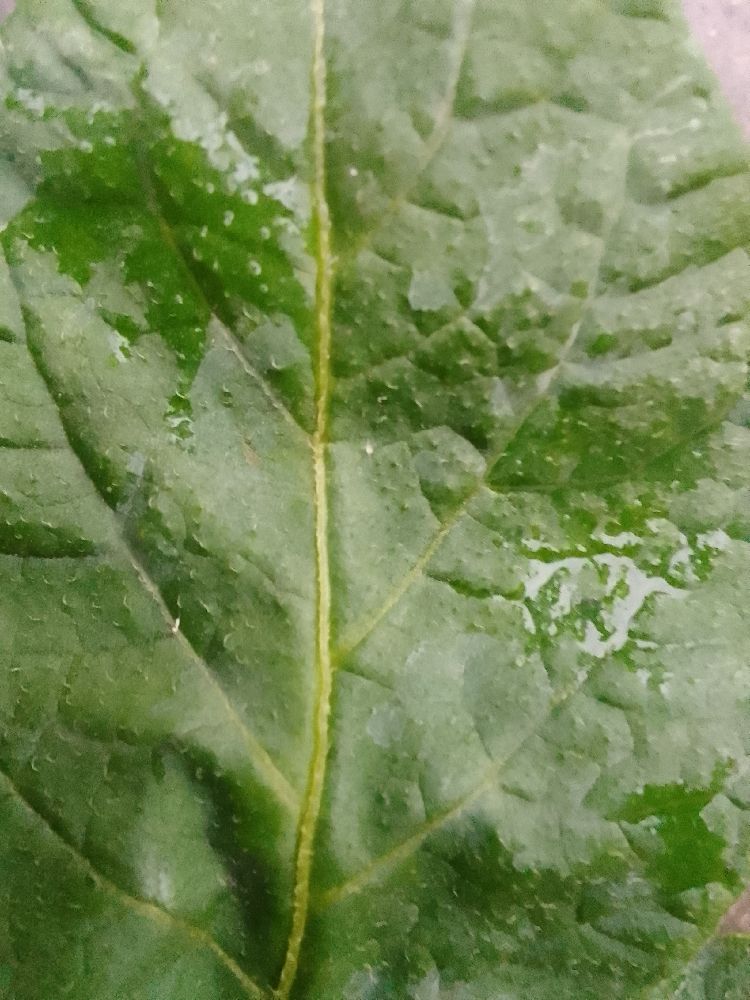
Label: Healthy